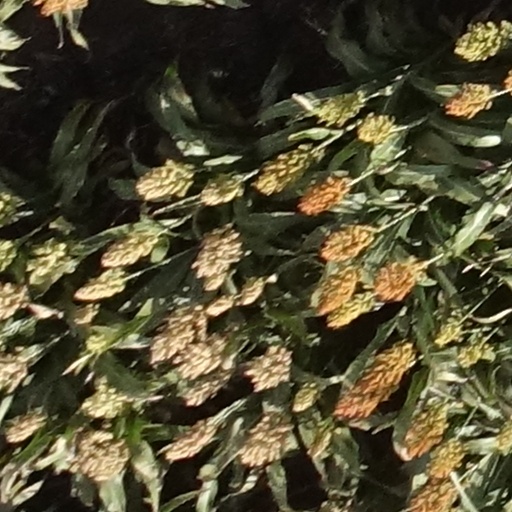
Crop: sorghum